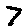
Label: 7